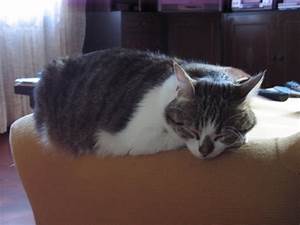
Label: gatto